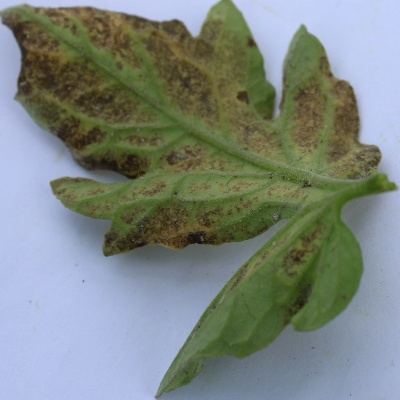
Crop: Tomato
Condition: septoria leaf spot